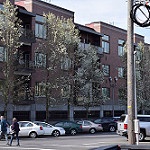
Scene: Outdoor